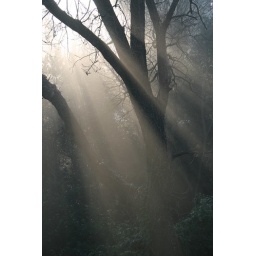
from my home window in Rome